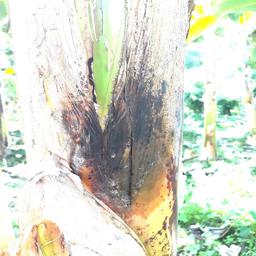
Label: PSEUDOSTEM WEEVIL